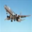
Label: airplane